Adi Ulmansky

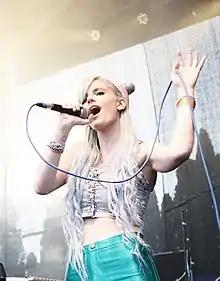

Since 2007, Ulmansky has made several TV appearances and released several music videos to Israeli music TV channel Music 24 and MTV Israel, including collaborations with leading directors like Vania Heymann. Adi released her debut solo mixtape 'Shit Just Got Real' in January 2013 and her following solo EP 'Hurricane Girl' in August 2013. Adi was also the founder and leader of the band Lorena B and also collaborated with other artists like Johnny Goldstein as well as the producer Borgore with whom she released several high-profile tracks like 'Someone Else's' with 1.5 million views on YouTube. She's been focusing on her solo career since late 2012, getting a lot of worldwide online and printed press coverage from Vice, Mixmag, The Guardian, Jay-Z's Life + Times, The Independent, leading local press like Yedioth Ahronoth, Maariv and Haaretz newspapers to fashion coverage like Topshop Inside-Out official blog and ASOS.com blog and mobile app, and many more. Her latest single and music video 'Falling' has premiered on Vice's 'You Need To Hear This' section as well as getting into the playlists of popular radio stations in Israel - Galgalatz, IBA's 88FM and others.